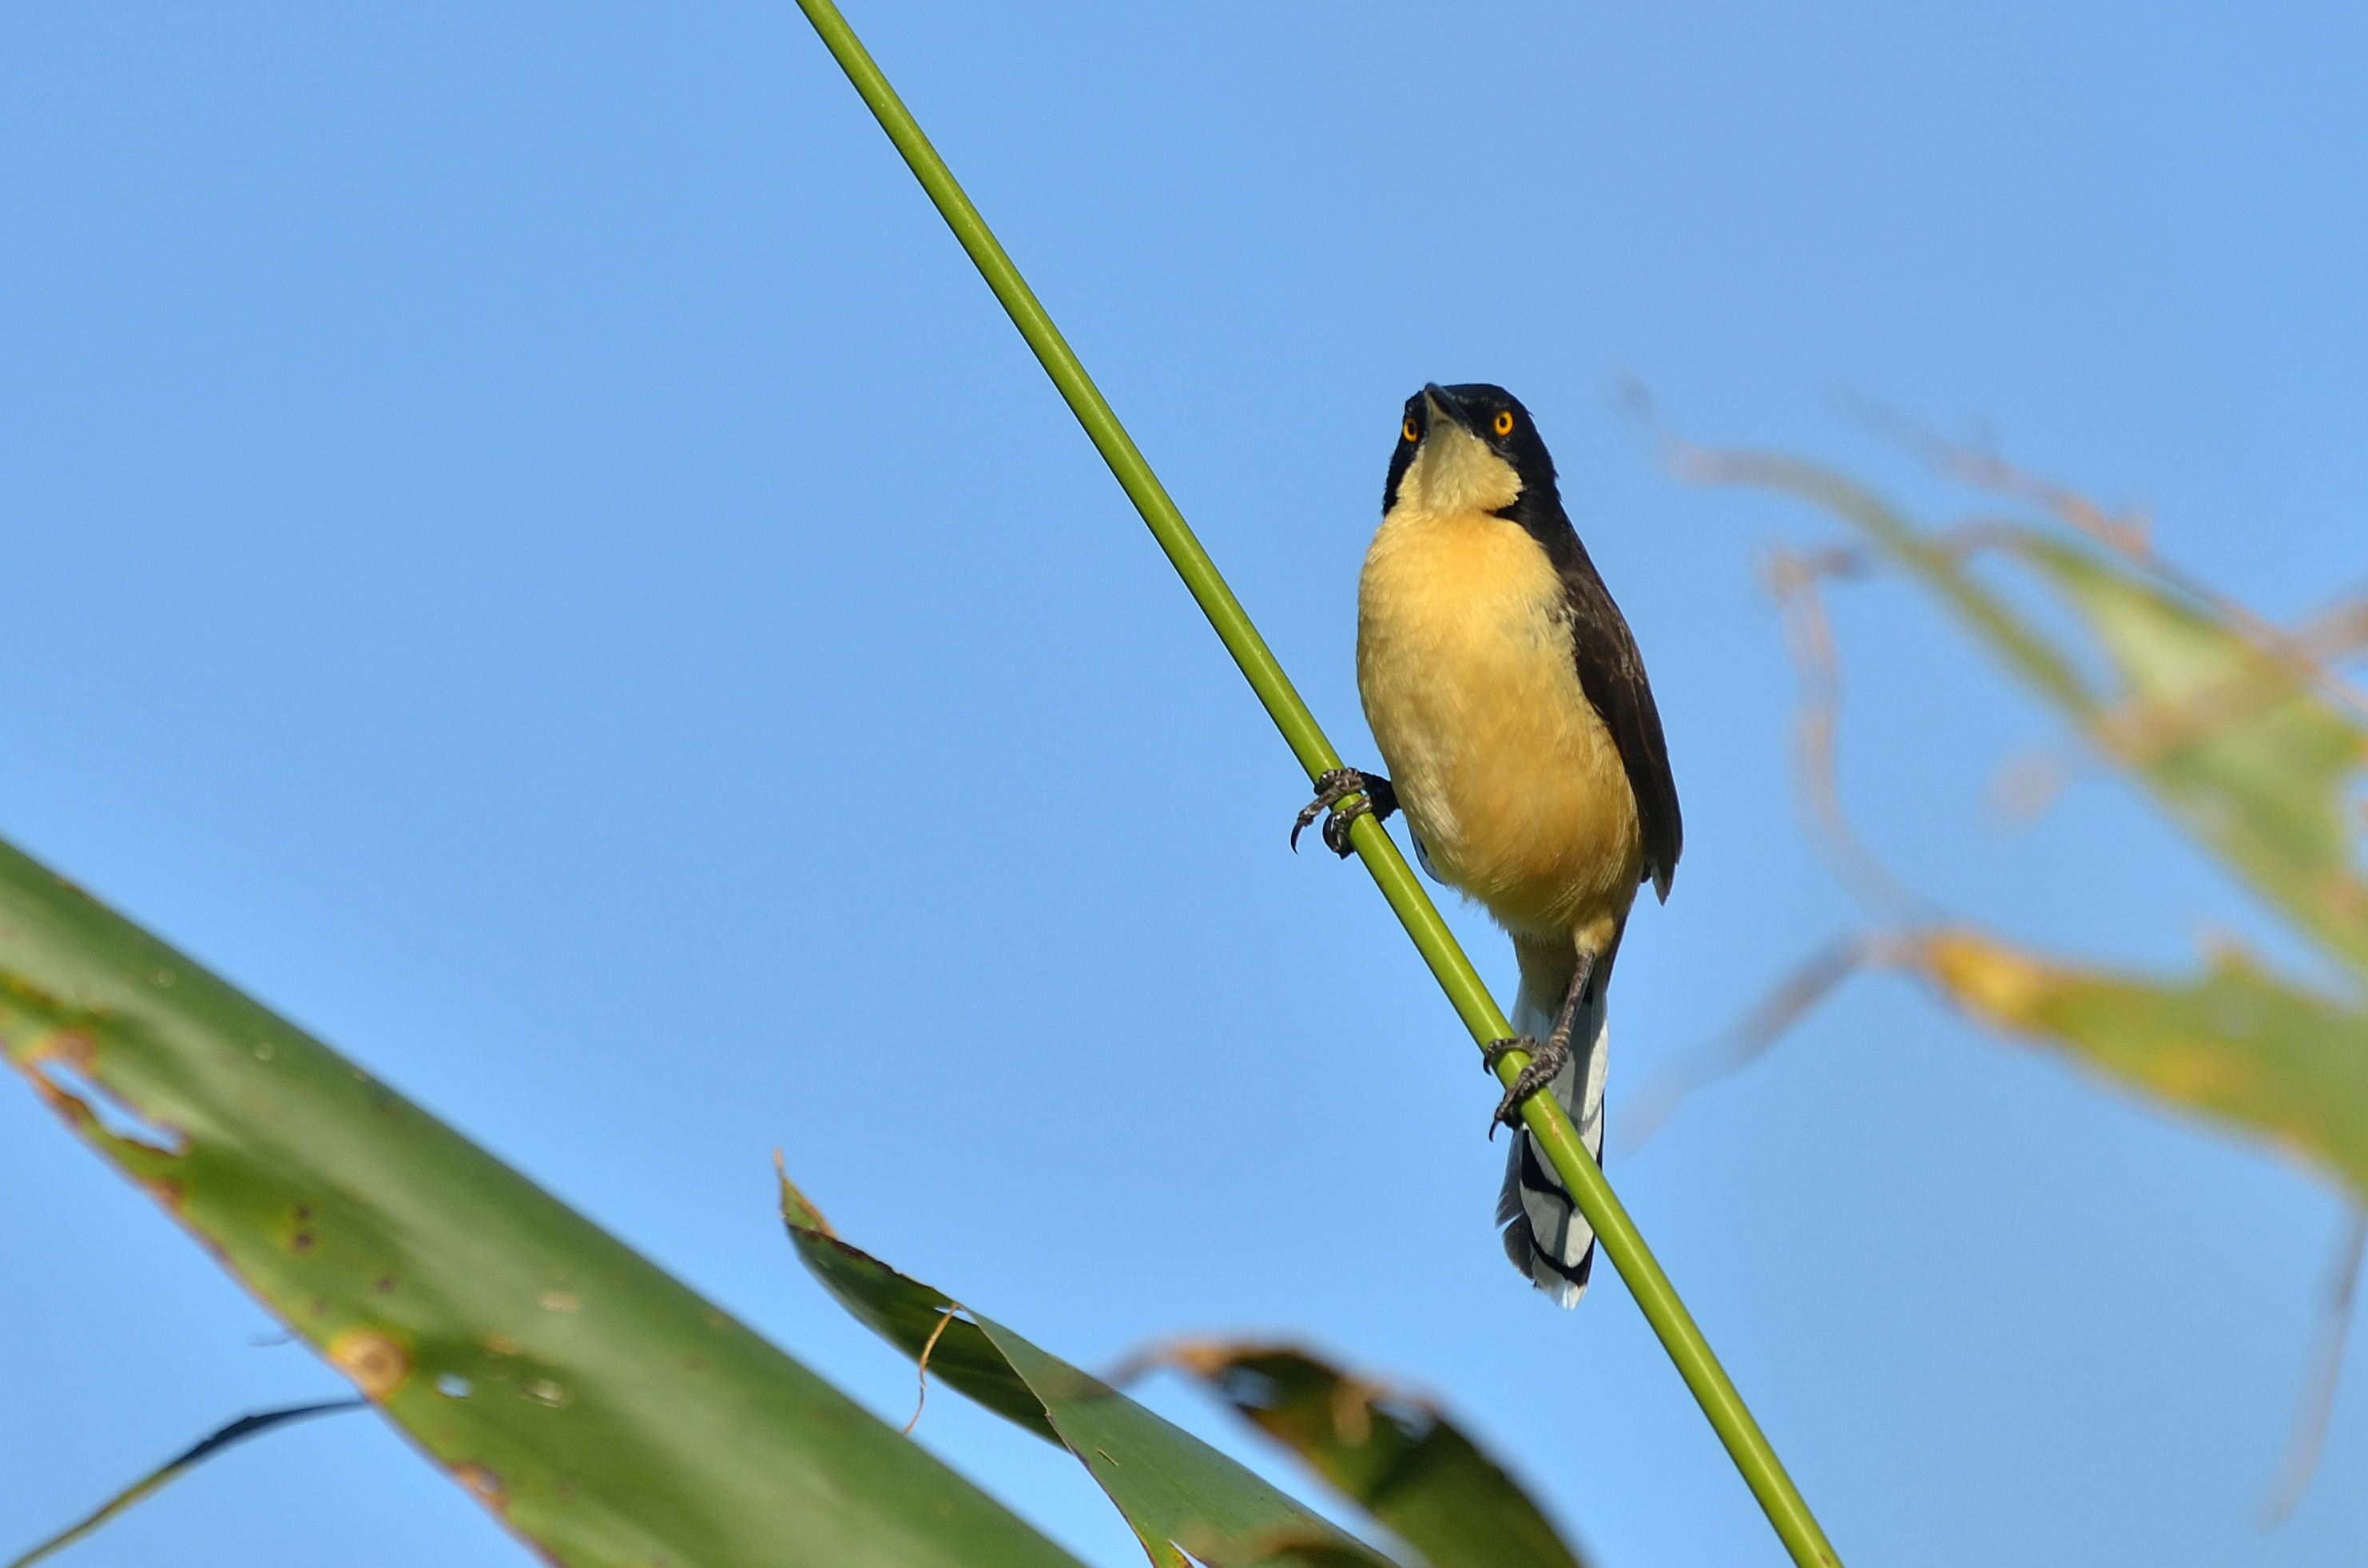
nature, branch, bird, flower, wildlife, wild, green, beak, natural, yellow, fauna, sunny, free, animals, vertebrate, naturaleza, corrientes, silvestre, esteros, fna, ibera, pellegrini, birdwaching, perching bird